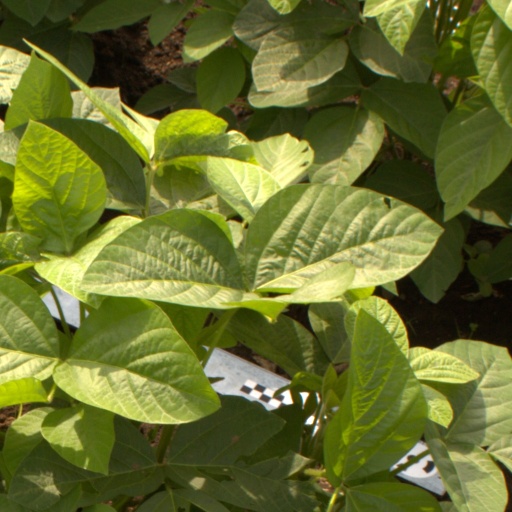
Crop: soybean